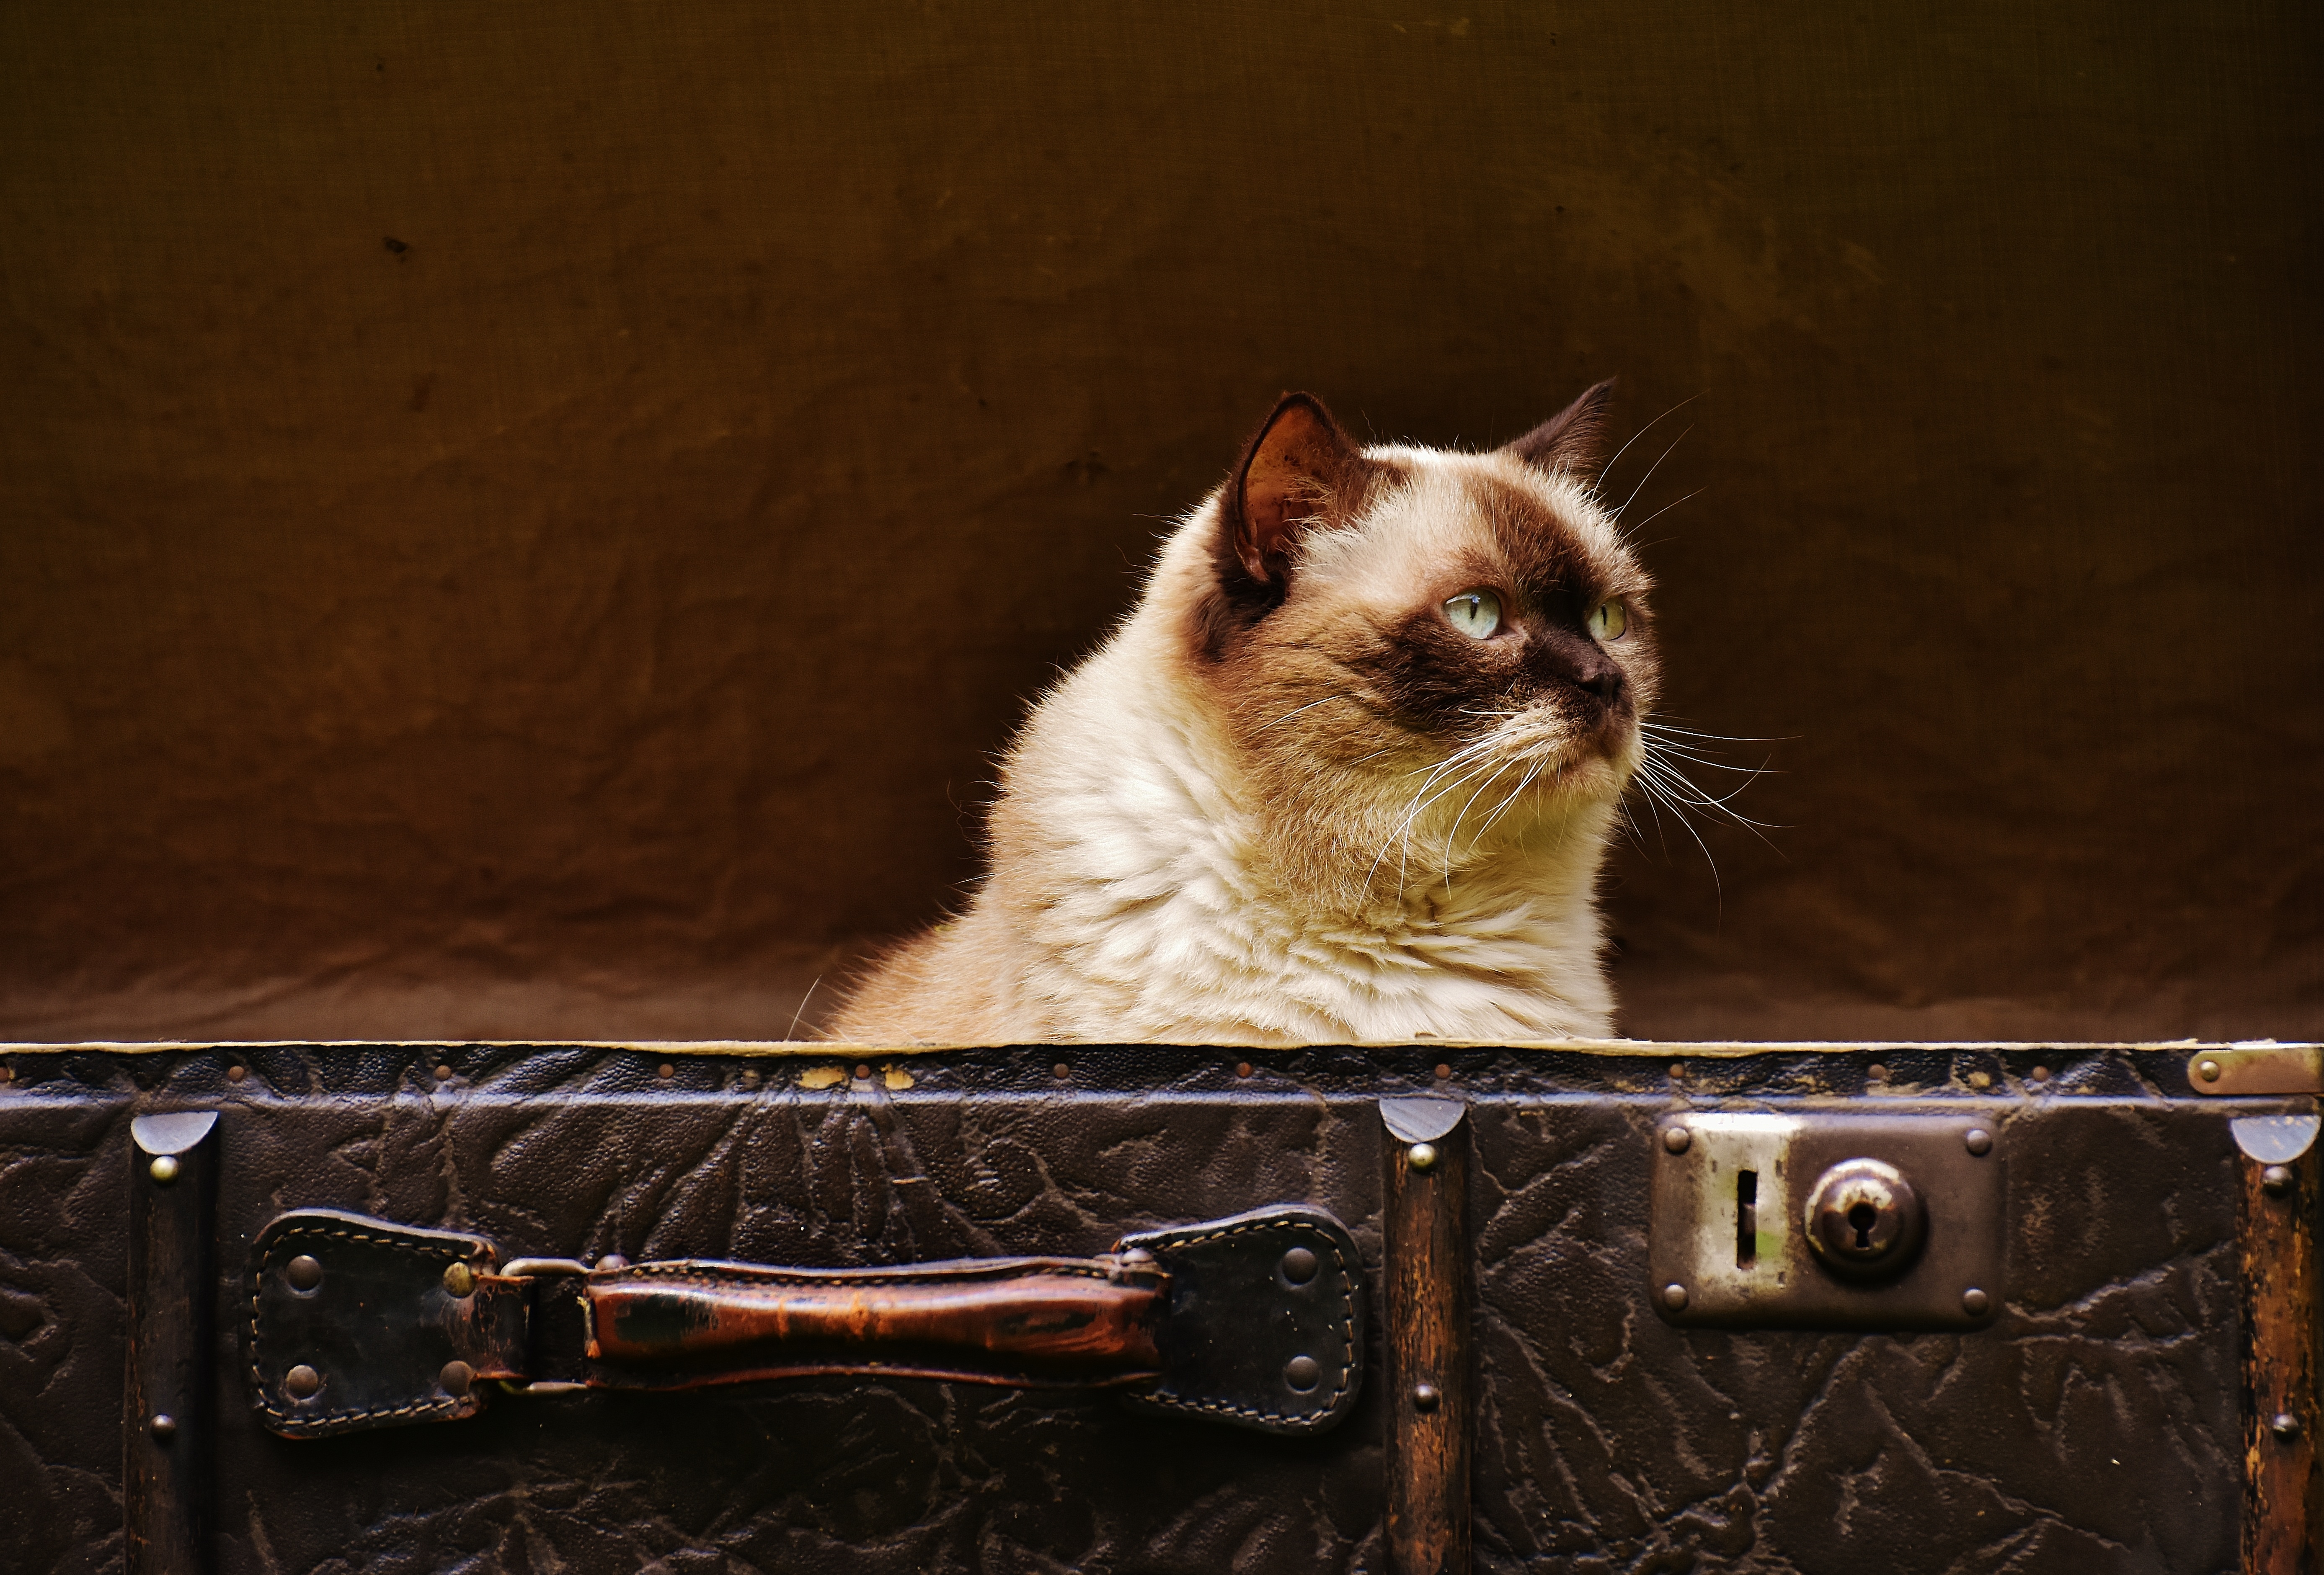
leather, antique, kitten, cat, mammal, junk, luggage, whiskers, vertebrate, funny, curious, generations, british shorthair, old suitcase, bengal, small to medium sized cats, cat like mammal